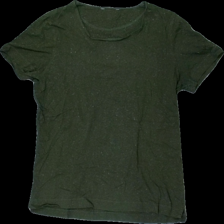
View: front
Type: T-shirt
Category: Men
Brand: Samsö
Colors: Green
Material: 100% cotton
Cut: Regular
Season: All
Damage location: top center
Damage 2 location: top left
Damage 3 location: top right
Price range: <50
Recommended usage: Export
Description: grön t-shirt, nopprig